Paatal Lok

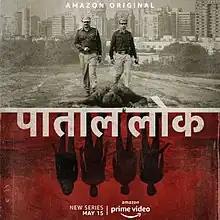
Promotional poster

is an Indian neo-noir crime thriller television series on Amazon Prime Video, created by Sudip Sharma, who wrote the script along with Sagar Haveli, Hardik Mehta and Gunjit Chopra, and directed by Avinash Arun and Prosit Roy. The series was produced under the banner Clean Slate Filmz, and stars Jaideep Ahlawat, Gul Panag, Neeraj Kabi, Swastika Mukherjee, Ishwak Singh, Abhishek Banerjee, Niharika Lyra Dutt, and Richa Chaturvedi. Loosely based on Tarun Tejpal's 2010 novel "The Story of My Assassins", the first season is about a disillusioned cop who lands the case of an assassination attempt gone wrong. Ahlawat, Singh, and Panag reprised their roles in the second season (set amidst political turmoil in Nagaland), and were joined by Tillotama Shome, Jahnu Barua, Nagesh Kukunoor and Prashant Tamang.